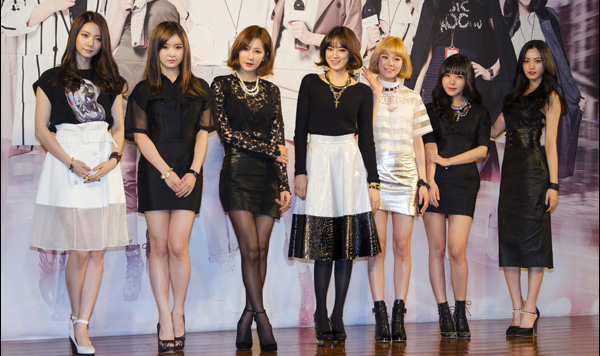
อาฟเตอร์สกูล

| name = อาฟเตอร์สกูล
| background = group_or_band
| image = After School in AfterSchool's Beauty Bible.jpg
| landscape = yes
| caption = อาฟเตอร์สกูลในเดือนมกราคม พ.ศ. 2557จากซ้ายไปขวา: กาอึน, อีย็อง, จ็องอา, จูย็อน, ลิซซี, เรนา, นานา
| origin = โซล เกาหลีใต้
| genre = เคป็อป
| years_active = – 2015 (พักกิจกรรม)
| label = เพลดิสเอนเตอร์เทนเมนต์
เอเว็กซ์กรุป
เอเว็กซ์กรุปไต้หวัน
| associated_acts = เอ.เอส. เรดแอนด์บลู
ออเรนจ์คาราเมล
เพลดิสเอนเตอร์เทนเมนต์|แฮปปีเพลดิส
*นานา (นักร้อง)|นานา
*ยู โซ-ย็อง|โซย็อง
*รีเบคก้า คิม|เบกาห์
*กาฮี
*อี จูยอน|จูย็อน
*คิม จ็องอา|จ็องอา
*ยูอี
*ลิซซี
*กาอึน
*เรนา (นักร้อง)|เรนา
*อีย็อง
อาฟเตอร์สกูล (; ) เป็นกลุ่มนักร้องหญิงของประเทศเกาหลีใต้ สังกัดค่ายเพลดิสเอนเตอร์เทนเมนต์ในปี ค.ศ. 2009 ที่มีระบบการรับสมาชิกเข้าและสำเร็จการศึกษา
อาฟเตอร์สกูลเปิดตัวอย่างเป็นทางการด้วยซิงเกิล "อา!" ในเดือนมกราคม ค.ศ. 2009 จากนั้นพวกเธอได้ปล่อยซิงเกิล "ดีวา" และ "บีคอสออฟยู (เพลงอาฟเตอร์สกูล)|บีคอสออฟยู" ในช่วงปลายปี ซึ่งกลายเป็นซิงเกิลยอดฮิตและประสบความสำเร็จเชิงพาณิชย์มากที่สุดของกลุ่มCite web|title=After School wins Mutizen on Inkigayo Because of You allkpop.com ซิงเกิลถัดมา "แบง (เพลงอาฟเตอร์สกูล)|แบง!", "เวอร์จิน (อัลบั้มอาฟเตอร์สกูล)|แชมพู" และ "แฟลชแบ็ก (เพลงอาฟเตอร์สกูล)|แฟลชแบ็ก" ประสบความสำเร็จบนชาร์ต รวมถึงได้รับความนิยมทั้งในและต่างประเทศCite web|title=After School achieves an all-kill on real time charts with "Flashback" allkpop.com ซิงเกิลที่หก "เฟิสต์เลิฟ (เพลงอาฟเตอร์สกูล)|เฟิสต์เลิฟ" ได้รับคำยกย่องในการเต้นแบบโพลแดนซ์จากนิตยสาร "บิลบอร์ด" ในปี ค.ศ. 2017 อาฟเตอร์สกูลอยู่อันดับที่ 5 จาก 10 ในรายชื่อ "เกิร์ลกรุ๊ปเคป็อปที่ยอดเยี่ยมที่สุดแห่งทศวรรษ"
ปัจจุบันกลุ่มมีสมาชิกเหลือเพียงคนเดียวคือ นานา (นักร้อง)|นานา
ปัจจุปันสมาชิกอาฟเตอร์สกูลโฟกัสกับงานกิจกรรมเดี่ยว
== ประวัติ ==
=== ก่อนเดบิวต์ ===
ก่อนจะมาเป็นอาฟเตอร์สกูลนั้น กาฮี เคยเป็นแดนเซอร์ให้กับศิลปินชื่อดังหลายคน เช่น โบอา DJ DOC Jinusean Lexy เซเว่น (นักร้องเกาหลี)|เซเว่น ฮวีซอง ฯลฯ ประมาณปี 2547 - 2548 ช่วงที่ยังเป็นแดนเซอร์อยู่กาฮีเคยคบกับ ปาร์ค ยูชอน นักร้องวง ทงบังชินกี ปัจจุบันนี้ทั้งคู่ได้เลิกรากันไปนานหลายปีแล้ว ในช่วงปี 2548 กาฮีเคยเป็นสมาชิกเกิร์ลกรุปวง S.Blush ออกดิจิตอลซิงเกิลในอเมริกาชื่อ It's My Life ซึ่งติดอันดับ 2 ใน Billboard Hot Dance Chart ปี 2551 กาฮี ได้มาร้องแร๊พให้กับ ซนดัมบิ ศิลปินในสังกัดเดียวกันในเพลง "Bad Boy" ขณะนั้นกาฮียังเป็นศิลปินฝึดหัดอยู่ ในขณะที่จองอาก็เคยเป็นแดนเซอร์ให้กับซนดัมบิในเพลง "Bad Boy" ส่วนจูยอนก็เคยแสดงมิวสิกวีดีโอให้กับ โทนี่ อัน ในเพลง "Yutzpracachia" ในปี 2549 และในปี 2550 จูยอนก็เคยร่วมแสดงภาพยนตร์เรื่อง My Tutor Friend 2 และเคยออกรายการ MBC “Introduce Stars’ Friends” Show ในฐานะเพื่อนสนิทของ ซนดัมบิ เมื่อปี 2551 ด้วย
หลังจากที่กาฮีออกจากวง S.Blush แล้ว เธอได้ติดต่อกับเพื่อนที่ เพลดิสเอนเตอร์เทนเมนท์ และได้วางโครงการร่วมกันที่จะก่อตั้งเกิร์ลกรุปวงใหม่ขึ้นมา โดยสมาชิกคนแรก(นอกเหนือจากกาฮี)คือเบคก้า ซึ่งเป็นเด็กฝึกหัดในตอนที่กาฮียังเป็นสมาชิกวง S.Blush อยู่ ตามด้วยจองอา จูยอน และโซยองเป็นคนสุดท้าย เพี่อที่จะเดบิวต์เป็นเกิร์ลกรุปที่มีสมาชิก 5 คน
อาฟเตอร์สกูลได้ปรากฏตัวอย่างไม่เป็นทางการครั้งแรกเมื่อวันที่ 29 ธันวาคม 2008 ในงาน SBS Song Festival โดยกาฮีและจองอานั้นได้ร่วมแสดงในเพลง "Play Girlz" ร่วมกับ ซนดัมบิ ส่วนโซยอง จูยอน และเบคก้า ก็ได้เป็นแดนเซอร์แบ็คอัพให้กับการแสดงซนดัมบิในงานนี้เช่นกัน
=== 2009: เดบิวต์, "New Schoolgirl", "Diva", "Because of You" และเริ่มมีชื่อเสียง ===
ในวันที่ 15 มกราคม 2009 เพลดิสเอนเตอร์เทนเมนท์ ต้นสังกัดได้ปล่อยตัวอย่างความยาว 30 วินาทีของซิงเกิลเดบิวต์ "AH!" ผ่านทาง Gom TV ซึ่งได้รับความสนใจอย่างมากและมีผู้เข้าชมในวันแรกมากกว่าหนึ่งแสนครั้ง ทำให้ค่ายตัดสินใจปล่อยซิงเกิลแรกคือ "AH!" พร้อมกับซิงเกิลอัลบั้มชุดแรก "New Schoolgirl" ออกมาในวันนั้นทันที อาฟเตอร์สกูลขึ้นแสดงสดครั้งแรกในวันที่ 17 มกราคม 2009 ในรายการมิวสิคคอร์ (Show! Music Core) ของสถานีโทรทัศน์บริษัทกระจายเสียงและแพร่ภาพมุนฮวา|เอ็มบีซี ซึ่งขณะนั้นมีสมาชิก 5 คนคือ กาฮี จองอา จูยอน โซยอง และเบคก้า
ไฟล์:After School DNF Festival.jpg|thumb|After School in July 2009
ในช่วงเดือนเมษายน ยูอี ได้เข้ามาเป็นสมาชิกใหม่ของวง ทำให้อาฟเตอร์สกูลมีสมาชิกทั้งหมด 6 คน พร้อมกับได้ปล่อยดิจิตอลซิงเกิลใหม่ "Diva" ในวันที่ 9 เมษายน 2009 และขึ้นแสดงครั้งแรกในรายการเอ็ม! เคาต์ดาวน์ (M!Countdown) ของช่องเอ็มเน็ตในวันเดียวกัน ซิงเกิลใหม่ "Diva" นี้ทำให้อาฟเตอร์สกูลได้รับรางวัลศิลปินหน้าใหม่ยอดเยี่ยมประจำเดือนเมษายน 2009 ของ Cyworld Digital Music Awards อีกด้วย
ในวันที่ 21 พฤษภาคม 2009 อาฟเตอร์สกูลได้ปล่อยดิจิตอลซิงเกิลใหม่ "Dream Girl" ซึ่งเป็นการนำเพลง "เลิฟแมชีน" (Love Machine) ของวงมอร์นิงมุซุเมะ เกิร์ลกรุปชื่อดังของญี่ปุ่นมาเรียบเรียงใหม่
ในเดือนมิถุนายน 2009 อาฟเตอร์สกูลและซนดัมบิ ได้รับเลือกให้แสดงเปิดคอนเสิร์ตของวงพุสซีแคตดอลส์ เกิร์ลกรุปชื่อดังของสหรัฐอเมริกา ในการมาทัวร์เอเชีย (Doll Domination Tour) ของพวกเธอ
ในวันที่ 16 กรกฎาคม 2009 อาฟเตอร์สกูลได้ปล่อยดิจิตอลซิงเกิลร่วมกับ ซนดัมบิ ในเพลง "Amoled" ซึ่งเป็นเพลงโปรโมทโทรศัพท์มือถือของซัมซุง
ในวันที่ 29 ตุลาคม 2009 ยูโซยอง ได้ลาออกจากวงไป โดยให้เหตุผลว่าเพื่อไปทำงานทางด้านการแสดง ภายหลังได้มีการเพิ่มสมาชิกใหม่อีก 2 คน คือ เรนะ และ นานะ ทำให้อาฟเตอร์สกูลมีสมาชิกทั้งหมด 7 คน
ในวันที่ 25 พฤศจิกายน 2009 อาฟเตอร์สกูลกลับมาอีกครั้งกับซิงเกิลอัลบั้มชุดที่สอง "Because Of You" ซึ่งประสบความสำเร็จเป็นอย่างมาก โดยชนะรางวัลจากรายการเพลงเป็นครั้งแรก จากรายการอินกิกาโย ของสถานีเอสบีเอส ได้รับรางวัล Mutizen awards จากการที่สามารถชนะรางวัลในรายการเพลงได้ถึง 3 ครั้ง และสามารถขึ้นอันดับ 1 บนชาร์ตเพลงได้ทุกชาร์ต (all-kill) ทั้งรายวันและรายสัปดาห์ รวมถึงยังได้อันดับ 1 จากการจัดอันดับเพลงประจำเดือนธันวาคม 2009 ด้วย (Gaon Monthly Singles Chart for December 2009) ส่งผลให้อาฟเตอร์สกูลเป็นที่รู้จักและได้รับความรักจากแฟนๆมากยิ่งขึ้น
=== 2010: "Bang!", ออเรนจ์ คาราเมล และ "Happy Pledis 1st Album" ===
อาฟเตอร์สกูลเริ่มต้นปี 2010 ด้วยการคว้ารางวัลศิลปินหน้าใหม่ยอดเยี่ยมจากการมอบรางวัลของ Billboard Japan Music Awards และ Seoul Music Awards นอกจากนี้ อาฟเตอร์สกูลยังได้จัดงานแฟนมีทติ้งกับแฟนๆเป็นครั้งแรกในวันที่ 27 กุมภาพันธ์ 2010
ในวันที่ 15 มีนาคม 2010 เว็บไซต์หลักของอาฟเตอร์สกูลได้มีการเปิดเผยภาพโปรโมทซิงเกิลอัลบั้มชุดที่สามเป็นครั้งแรก โดยในภาพนี้สิ่งที่ทุกฝ่ายให้การจับตามองคือ อาฟเตอร์สกูลไม่ได้ปรากฏตัวแค่ 7 คน แต่กลับมีสมาชิกเพิ่มเข้ามารวมเป็น 8 คนด้วยกัน สำหรับภาพแจ็คเก็ตของ 8 สาวอาฟเตอร์สกูล หนึ่งในสมาชิกใหม่ที่กำลังก้มหน้าก็ได้รับความสนใจจากแฟนๆเป็นอย่างมาก โดยเฉพาะกับภาพลักษณ์ที่เต็มเปี่ยมไปด้วยเสน่ห์แห่งความสง่างามก็ทำให้ทุกฝ่ายต่างจับตามองถึงการแปลงโฉมในครั้งนี้กับเวทีคัมแบ็คของพวกเธออย่างถ้วนหน้า จนในวันที่ 17 มีนาคม เพลดิสเอนเตอร์เทนเมนท์จึงได้เปิดเผยว่าสมาชิกใหม่ของอาฟเตอร์สกูลนั่นก็คือ ลิซซี่ และอาฟเตอร์สกูลก็จะคัมแบ็คด้วยซิงเกิลอัลบั้มชุดที่สาม "Bang!" ในวันที่ 25 มีนาคมนี้ โดยซิงเกิล "Bang!" นั้นสามารถทำยอดขายได้ 2,374,731 แผ่น และอยู่ในอันดับที่ 29 ของการจัดอันดับชาร์ตเพลงประจำปี 2010
ในวันที่ 7 มิถุนายน 2010 เพลดิสเอนเตอร์เทนเมนท์ ต้นสังกัดได้เปิดตัวยูนิตย่อยกลุ่มแรกของวงอาฟเตอร์สกูลที่มีชื่อว่า ออเรนจ์ คาราเมล ซึ่งมีสมาชิก 3 คน คือ เรนะ นานะ และลิซซี่ โดยออเรนจ์ คาราเมล นั้นเป็นวงที่มีคอนเซปต์น่ารัก ร่าเริง สดใส ซึ่งแตกต่างจากวงอาฟเตอร์สกูลที่มีคอนเซปต์แข็งแรง เซ็กซี่ และดุดันอย่างสิ้นเชิง
ในวันที่ 20 กรกฎาคม 2010 เพลดิสเอนเตอร์เทนเมนท์ ต้นสังกัดได้เตรียมออดิชั่นเพื่อค้นหาสมาชิกคนที่ 9 เข้ามาร่วมวงอาฟเตอร์สกูล ซึ่งการออดิชั่นจะเริ่มขึ้นในเดือนสิงหาคม
ในวันที่ 6 ธันวาคม 2010 อาฟเตอร์สกูล ได้ปล่อยซิงเกิลใหม่ "Happy Pledis 1st Album" ซึ่งเป็นส่วนหนึ่งของโปรเจกต์ "Happy Pledis" ที่ศิลปินของเพลดิสทุกคนจะมอบความสุขให้กับแฟนเพลงเป็นของขวัญส่งท้ายปี โดยรายได้บางส่วนจากการจำหน่ายซิงเกิลนี้ จะถูกนำไปบริจาคให้กับองค์กร "Save The Children" ซึ่งเป็นองค์กรการกุศลที่ช่วยเหลือเด็กๆด้วย อย่างไรก็ตาม เบคก้า ไม่ได้เข้าร่วมโปรโมทซิงเกิลนี้กลับสมาชิกคนอื่นๆ โดยต้นสังกัดเปิดเผยว่า "ตอนนี้เบคก้ากำลังอยู่ในระหว่างการพักผ่อนครับ" เขากล่าว "ตั้งแต่เธอเป็นเด็กฝึกหัด เบคก้า ยังไม่เคยเดินทางกลับบ้านไปที่ฮาวายเป็นเวลากว่า 3-4 ปีแล้วครับ ตอนนี้เธอเลยใช้เวลากลับไปผักผ่อน" เสริม "เนื่องจากเธอไปพักผ่อนอยู่ก่อนแล้ว การที่จะให้เธอเดินทางกลับมาแป๊ปนึงเพื่อถ่ายภาพนั้นก็ใช่เรื่อง ทำให้เราตัดสินใจไม่ได้รวมเธอเข้าไปในอัลบั้มนี้ครับ" กล่าวต่อ "อัลบั้มนี้เป็นผลงานอัลบั้มซีซั่นพิเศษ ที่อาฟเตอร์สกูลได้เตรียมเอาไว้เพื่อใช้เป็นเพลงในเทศกาลคริสต์มาสในฤดูหนาวนี้ครับ" เสริม "ส่วนด้านเบคก้าจะกลับมาร่วมกับเพื่อนๆของเธอในอัลบั้มเต็มของอาฟเตอร์สกูลที่จะวางจำหน่ายต้นปีหน้าครับ"
ในวันที่ 31 ธันวาคม 2010 เพลดิสเอนเตอร์เทนเมนท์ ได้เปิดตัวสมาชิกคนที่ 9 ของอาฟเตอร์สกูล อียอง (E-Young) ในงาน MBC "Music Festival"
=== 2011: กาฮีโซโล่, "Virgin", เบคก้าจบการศึกษา, เปิดตัวที่ญี่ปุ่น, "Red/Blue" และ "Happy Pledis 2011" ===
ในวันที่ 13 กุมภาพันธ์ 2011 เพลดิส ต้นสังกัดได้เปิดตัวยูนิตย่อยที่สองคือ Kahi ซึ่งเป็นผลงานเดี่ยวของกาฮีหัวหน้าวง มีผลงานเพลงรวม 4 เพลง ประกอบไปด้วย เพลงไตเติ้ล '돌아와 나쁜 너 (Come Back You Bad) ', 'One Love', 'Gift (선물) ' และ 'Roller Coaster' กาฮีเคยได้ทำหน้าที่เป็นผู้ประพันธ์เพลงอย่าง 'When I Fall' และ 'With U' ในซิงเกิล 'Because of You', 'Bang!' มาก่อนหน้านี้ การที่เธอได้กลับมาทำหน้าที่ประพันธ์เนื้อเพลงอีกครั้งให้กับเพลง 'Come Back You Bad' และ 'Roller Coaster'
ในวันที่ 16 กุมภาพันธ์ 2011 เพลดิส ได้เปิดตัวเว็บไซต์หลักของอาฟเตอร์สกูลที่ญี่ปุ่น และได้เซ็นสัญญากับบริษัท เอเว็กซ์กรุป|AVEX ต้นสังกัดของนะมิเอะ อะมุโระ นักร้องสาวชื่อดัง จากนั้นจึงได้เปิดตัวอาฟเตอร์สกูลที่ญี่ปุ่นในเพลง "Make it Happen" ของนะมิเอะ อะมุโระ โดยมีอาฟเตอร์สกูลร่วมร้องและแสดงมิวสิควิดีโอด้วย
ไฟล์:After School concert 2011 (2).jpg|thumb|After School in December 2011
ในวันที่ 31 มีนาคม 2011 ยูนิตย่อย ออเรนจ์ คาราเมล ได้เปิดตัวโปรเจกต์ "One of Asia" ตอนที่ 1 "Bangkok City" พร้อมเริ่มทำกิจกรรมในนาม "Chengzi Jiao Tang (橙子焦糖)" ซึ่งเป็นชื่อของออเรนจ์ คาราเมล ที่เขียนเป็นภาษาจีน พวกเธอจะได้เริ่มทำกิจกรรมโดยเป็นส่วนหนึ่งในโปรเจกต์ที่จะใช้ธีมของเมืองต่างๆทั่วเอเชีย โดยในตอนแรกนั้นเริ่มต้นพร้อมกับธีมของ "Bangkok City" ที่พวกเธอนั้นได้แปลงโฉมเป็นสาวฟังกี้สุดเซ็กซี่ เมื่อรวมกับเสน่ห์อันแสนน่ารักโดดเด่นของพวกเธอก่อนหน้านี้ กับอารมณ์ในแบบแฟนตาซีและทรงผมในแบบฟังกี้ก็ช่วยเผยเสน่ห์สุดเซ็กซี่ชวนให้น่าหลงใหลเป็นอย่างมาก ซิงเกิล "Bangkok City" นั้นมาพร้อมกับทำนองแบบหนักๆตามสไตล์ดนตรีฟังกี้คลับ ผสมผสานไปกับซาวน์อิเล็คทรอนิคส์ที่ให้สัมผัสในแบบอนาลอค นับเป็นผลงานเพลงแนวมิกซ์แอนด์แมทช์ที่ให้อารมณ์ซาวน์ในรูปแบบใหม่ๆ โดยเฉพาะกับเนื้อเพลงในท่อน "เขย่าดวงตาของชายคนหนึ่งสิบเอ็ดครั้งในหนึ่งวินาที / เรียกเธอมา kiss tonight" ก็ถือเป็นเนื้อเพลงฝีมือการประพันธ์โดย 'วอนแทยอน' ที่สามารถช่วยเพิ่มความสนใจจากชาวเกาหลีได้เป็นอย่างมาก แต่น่าเสียดายที่มุมของของเกาหลีมุ่งเน้นแต่เพียงเมืองหลวง ทำให้ขาดอรรถรสที่ชวนนึกถึงประเทศไทย
อาฟเตอร์สกูลนั้นเป็นเกิร์ลกรุปที่มีระบบการเปลี่ยนแปลงสมาชิกอย่างต่อเนื่องภายใต้รูปแบบการรับนักเรียนใหม่และจบการศึกษาเหมือนเกิร์ลกรุปของญี่ปุ่น โดยแบ่งเป็นสมาชิกออกเป็น รุ่นที่ 1 ประกอบไปด้วย กาฮี จองอา จูยอน เบคก้า, รุ่นที่ 2 ยูอี, รุ่นที่ 3 เรนะ นานะ ลิซซี่ และรุ่นที่ 4 อียอง
ในวันที่ 13 เมษายน 2011 เพลดิสเอนเตอร์เทนเมนท์ ได้ออกมาประกาศว่าอาฟเตอร์สกูลนั้นจะกลับมาพร้อมกับอัลบั้มเต็มชุดแรกภายในเดือนนี้ จากนั้นในวันที่ 18 เมษายน ภาพโปรโมทภาพแรกก็ได้ถูกปล่อยออกมา ซึ่งเป็นภาพของสมาชิกรุ่นที่ 4 อียอง โดยเป็นภาพที่เธอมัดผมทั้งสองข้างในชุดเดรสที่ชมพู ทำให้แฟนๆสัมผัสได้ถึงความงามในแบบฉบับของเด็กสาวได้เป็นอย่างดี ในวันที่ 19 เมษายน ได้ปล่อยภาพโปรโมทภาพที่ 2 ซึ่งเป็นภาพของสมาชิกรุ่นที่ 3 เรนะ นานะ ลิซซี่ และได้ปล่อยภาพโปรโมทภาพที่ 3 ซึ่งเป็นภาพของสมาชิกรุ่นที่ 2 ยูอี ในวันเดียวกัน ในวันที่ 20 เมษายน ภาพโปรโมทภาพสุดท้ายซึ่งเป็นภาพของสมาชิกรุ่นแรก กาฮี จองอา จูยอน และเบคก้า ก็ได้ถูกปล่อยออกมาพร้อมกับรายชื่อเพลงทั้งหมดในอัลบั้มรวมถึงเพลงที่จะใช้โปรโมทคือ "Shampoo" จากนั้นจึงได้ปล่อยมิวสิควิดีโอเพลง "Shampoo" ออกมาในวันที่ 27 เมษายน และได้วางจำหน่ายอัลบั้มเต็มชุดแรก "Virgin" ในวันที่ 29 เมษายน
ทีมงานได้ถูกถามถึงผลงานอัลบั้มเต็ม "Virgin" ของอาฟเตอร์สกูล ที่วางจำหน่ายในรอบ 1 ปีหลังจากอัลบั้ม "Bang!" โดยทีมงานกล่าวว่า "ทุกคนจะสามารถสัมผัสได้ถึงเสน่ห์ของ After School ที่จะเปลี่ยนแปลงไปจากลุคของสาวงามสุดมั่นในแบบเดิมๆ พวกเธอจะมาถ่ายทอดนิยามความงามในแบบ "Virgin" ผ่านผลงานอัลบั้มชุดนี้ครับ"
ในวันที่ 17 มิถุนายน 2011 เพลดิสเอนเตอร์เทนเมนท์ ต้นสังกัดของอาฟเตอร์สกูล ได้เปิดเผยว่า ในวันที่ 1 กรกฎาคมที่จะถึงนี้ อาฟเตอร์สกูลจะมีนักเรียนที่จบการศึกษารุ่นแรก ซึ่งอาฟเตอร์สกูลเป็นวงเกิร์ลกรุปที่ได้รับความสนใจมาตั้งแต่เดบิวท์ด้วยระบบสมาชิกที่มีเอกลักษณ์เฉพาะ คือการเข้าโรงเรียนโดยการเพิ่มสมาชิกใหม่ และการจบการศึกษาโดยการลาออกของสมาชิกวง โดยนักเรียนที่จะจบการศึกษาในครั้งนี้ก็คือ เบคก้า ซึ่งต้นสังกัดกล่าวว่า “หลังจากครุ่นคิดและปรึกษาหารือกับเพื่อนๆ ครอบครัว บริษัทมานาน เบคก้าก็ตัดสินใจโดยสรุปว่า เธอจะจบการศึกษาจากวงอาฟเตอร์สกูล และจะกลับไปฮาวายเพื่อทุ่มเทให้กับการเรียนออกแบบที่เธอใฝ่ฝัน” เสริม “ตอนนี้เราก็กำลังวางแผนเรื่องการถ่ายภาพจบการศึกษาของสมาชิกวงรวมกับเบคก้า ซึ่งอีกไม่นานก็จะมีการเปิดตัวผลงานจบการศึกษาของเบคก้า โดยเธอจะมาพบกับแฟนๆ ก่อนที่จะจบการศึกษาครับ” ส่วนเบคก้าก็ได้กล่าวฝากมาทางต้นสังกัดว่า “ตอนนี้ฉันกำลังเตรียมผลงานจบการศึกษาโดยรวมเอาประสบการณ์และช่วงเวลาที่มีความสุขตอนที่อยู่ด้วยกันมาจนกระทั่งถึงตอนนี้อยู่ค่ะ ต่อไป ถ้าทักษะการออกแบบของฉันเพิ่มขึ้น ฉันก็อยากจะออกแบบอัลบั้มของอาฟเตอร์สกูลให้เป็นของขวัญค่ะ” อนึ่ง เบคก้าจะจบการทำกิจกรรมร่วมกับวงอาฟเตอร์สกูลในผลงานจบการศึกษาที่เธอเป็นผู้แต่งเนื้อเพลงเอง ซึ่งเพลงนี้จะกล่าวถึงความรู้สึกของเธอในการทำกิจกรรมกับอาฟเตอร์สกูลตลอดระยะเวลาที่ผ่านมา
เพลงจบการศึกษาของเบคก้าคือเพลง "Take Me To The Place" ซึ่งเธอได้แต่งและขับร้องเอง
ในเดือนกรกฎาคม เพลดิสได้ออกมาประกาศถึงการคัมแบ็คครั้งที่ 2 ของปีนี้ ซึ่งการคัมแบ็คในครั้งนี้จะกลับมาในรูปแบบของยูนิตย่อย "A.S.RED" และ "A.S.BLUE" โดย "A.S.RED" นั้นมาพร้อมกับภาพลักษณ์ในแบบทรงพลังและบรรยากาศที่ชวนให้น่าติดตามในแบบฉบับของออริจินัลริตี้ของอาฟเตอร์สกูล ในขณะที่ "A.S.BLUE" นั้นมาในสไตล์แบบสาวใสบริสุทธิ์
"A.S.RED" ประกอบไปด้วยสมาชิกคือ กาฮี จองอา ยูอี และนานะ มีเพลงโปรโมทคือ "In The Night Sky" ส่วน "A.S.BLUE" ประกอบไปด้วยสมาชิกคือ จูยอน เรนะ ลิซซี่ และอียอง มีเพลงโปรโมทคือ "Wonder Boy" ฮันซองซู โปรดิวเซอร์ของเพลดิสเปิดเผยว่า "หลังจากที่ผ่านการพิจารณามาเป็นอย่างดีเราก็ได้ตัดสินใจวางจำหน่ายอัลบั้มของทั้งสองยูนิตพร้อมกัน โดยเฉพาะกับแนวเพลงและคอนเซ็ปต์ที่แตกต่างกันอย่างสิ้นเชิง ทำให้เราคาดหวังว่าทุกคนจะช่วยติดตามผลงานครั้งนี้ของพวกเธอให้มากๆด้วยครับ การที่เราแบ่งสมาชิกออกเป็นสองทีมทำให้พวกเธอได้แข่งขันกันเอง และนั่นทำให้พวกเธอทำงานด้วยความสนุกและเต็มที่กับมันมากๆ เหนือสิ่งอื่นใดคือการที่เราได้นำเสนอความงามของอาฟเตอร์สกูลออกเป็นสองรูปแบบมันทำให้เป็นอะไรที่มีความหมายมากๆ" เขากล่าว
ในวันที่ 17 สิงหาคม 2011 อาฟเตอร์สกูลได้เดบิวต์ที่ประเทศญี่ปุ่นอย่างเป็นทางการด้วยซิงเกิลแรก "Bang!" เวอร์ชันภาษาญี่ปุ่น โดยอยู่ในอันดับ 7 ของออริกอนชาร์ต
ในวันที่ 13 ตุลาคม 2011 ยูนิตย่อย ออเรนจ์ คาราเมล ได้คัมแบ็คโปรเจกต์ "One of Asia" ตอนที่ 2 "Shanghai Romance" โดยได้เลือกเมืองเซี่ยงไฮ้ของประเทศจีนเป็นธีมของการคัมแบ็คซิงเกิลในครั้งนี้
ในวันที่ 23 พฤศจิกายน 2011 อาฟเตอร์สคูลได้คัมแบ็คที่ประเทศญี่ปุ่นด้วยซิงเกิลที่สอง "Diva" เวอร์ชันภาษาญี่ปุ่น
ในวันที่ 1 ธันวาคม 2011 เพลดิสเอนเตอร์เทนเมนท์ ได้ปล่อยซิงเกิลใหม่ "Happy Pledis 2011" ซึ่งเป็นซิงเกิลที่ 2 ในโปรเจกต์ "Happy Pledis" โดยในคราวนี้ได้ ซนดัมบิ, อาฟเตอร์สกูล, ศิลปินฝึกหัดในค่าย รวมถึงบอยแบนด์กลุ่มใหม่ของเพลดิสที่มีกำหนดจะเดบิวต์ในปีหน้า มาร่วมกันโปรโมทในอัลบั้มนี้ ซึ่งรายได้ส่วนหนึ่งของอัลบั้มนี้จะถูกนำไปบริจาคให้กับองค์กรยูนิเซฟเพื่อช่วยเหลือเด็กๆต่อไป
ในวันที่ 17 ธันวาคม 2011 อาฟเตอร์สกูลได้ขึ้นแสดงในคอนเสิร์ต MTV EXIT ในกรุงพนมเปญ ประเทศกัมพูชา ร่วมกับวง เดอะคลิกไฟฟ์ วงดนตรีจากประเทศสหรัฐอเมริกา
=== 2012: "Playgirlz", "Lady Luck/Dilly Dally", กาฮีจบการศึกษา และ "Flashback" ===
อาฟเตอร์สกูลเริ่มต้นปี 2012 ด้วยการปล่อยซิงเกิลภาษาญี่ปุ่นชุดที่สาม "Rambling Girls/Because of You" ซึ่งเพลง "Rambling Girls" นั้นเป็นเพลงที่ได้แต่งขึ้นมาใหม่ ส่วนเพลง "Because of You" นั้นเป็นการนำเอาเพลงนี้ในเวอร์ชันภาษาเกาหลีมาทำใหม่เป็นเวอร์ชันภาษาญี่ปุ่น ซิงเกิลนี้ถูกปล่อยออกมาในวันที่ 25 มกราคม 2012 โดยสามารถขึ้นอันดับ 6 ของออริกอนชาร์ตรายวัน และอันดับ 7 ของออริกอนชาร์ตรายสัปดาห์ได้สำเร็จ ซิงเกิลนี้สามารถทำยอดขายไปได้มากกว่า 17,000 แผ่นในญี่ปุ่น
ในวันที่ 14 มีนาคม 2012 อาฟเตอร์สกูลได้ปล่อยอัลบั้มเต็มภาษาญี่ปุ่นชุดแรก "Playgirlz" ซึ่งนอกจากจะมีซิงเกิลที่ปล่อยออกมาทั้งสามซิงเกิลรวมอยู่ด้วยแล้ว ยังมีเพลงที่แต่งขึ้นมาใหม่ถึง 6 เพลง รวมไปถึงการนำเพลง "Shampoo" และเพลง "Shanghai Romance" ของออเรนจ์คาราเมล มาทำใหม่ในเวอร์ชันภาษาญี่ปุ่นรวมอยู่ด้วย อัลบั้มนี้สามารถขึ้นไปอยู่ที่อันดับ 6 ของออริกอนอัลบั้มชาร์ตรายวันได้สำเร็จ จากการทำยอดขายได้มากกว่า 11,000 แผ่นภายในวันแรกที่ถูกปล่อยออกมา และอยู่ในอันดับที่ 9 ของยอดดาวน์โหลดใน iTunes Japan
ไฟล์:After School Guess party02.jpg|thumb|left|220px|After School in July 2012
ในวันที่ 9 เมษายน 2012 เพลดิสเอนเตอร์เทนเมนท์ต้นสังกัดได้ออกมาประกาศให้ทราบถึงการเพิ่มสมาชิกใหม่ของอาฟเตอร์สกูล ซึ่งในวันต่อมาก็ได้มีการเปิดเผยว่าสมาชิกคนดังกล่าวนั้นก็คือ กาอึน ซึ่งเป็นสมาชิกรุ่นที่ 5 ของอาฟเตอร์สกูล และจะเข้าร่วมในซิงเกิลอัลบั้มชุดที่ 5 ที่จะปล่อยออกมาในวันที่ 21 มิถุนายนที่จะถึงนี้
อาฟเตอร์สกูลเริ่มการทัวร์คอนเสิร์ตในญี่ปุ่นครั้งแรกเมื่อวันที่ 27 เมษายน 2012 โดยใช้ชื่อว่า "AFTERSCHOOL 1st Japan Tour -PLAYGIRLZ-" โดยเริ่มที่กรุงโตเกียว ในวันที่ 27 เมษายน, นะโงะยะ ในวันที่ 28 เมษายน, โอซะกะ ในวันที่ 30 เมษายน และปิดท้ายที่โตเกียวอีกครั้ง ในวันที่ 17 มิถุนายน ที่ Tokyo Dome City Hall
ในวันที่ 23 เมษายน 2012 ทางเอเว็กซ์ แทรกซ์ ต้นสังกัดที่ญี่ปุ่นได้ออกมาประกาศถึงเรื่องของการปล่อยซิงเกิลภาษาญี่ปุ่นชุดที่ 4 "Lady Luck/Dilly Dally" ซึ่งมีกำหนดการจะปล่อยในวันที่ 13 มิถุนายน 2012 โดยหลังจากที่ได้ปล่อยออกมานั้น ซิงเกิลนี้ก็สามารถขึ้นอันดับ 3 ของออริกอนชาร์ตรายวันได้สำเร็จ และสามารถทำยอดขายได้มากกว่า 17,000 แผ่นในญี่ปุ่นตลอดทั้งปี 2012
ในวันที่ 5 มิถุนายน 2012 ทางเพลดิสต้นสังกัดได้ออกมายืนยันถึงการจบการศึกษาหัวหน้าวงกาฮี ซึ่งเป็นการจบการศึกษาเป็นคนที่ 3 ของวงอาฟเตอร์สกูล ทั้งนี้กาฮีจะทำกิจกรรมในฐานะอาฟเตอร์สกูลไปจนถึงเดือนกันยายน และจะออกจากวงเพื่อเตรียมตัวสู่การเป็นศิลปินเดี่ยวต่อไป
ในวันที่ 11 มิถุนายน 2012 รูปภาพโปรโมทสำหรับการคัมแบ็คซิงเกิลอัลบั้มชุดที่ 5 ได้ถูกปล่อยออกมาเป็นครั้งแรก ซึ่งเป็นรูปรวมสมาชิกทั้ง 8 คนรวมไปถึงสมาชิกใหม่อย่างกาอึนด้วย ต่อมาจึงได้เปิดเผยรายชื่อเพลงทั้งหมดในอัลบั้ม รวมถึงชื่อของซิงเกิลอัลบั้มชุดนี้นั่นก็คือ "Flashback" ซึ่งจะเป็นชื่อเดียวกันกับเพลงที่จะใช้โปรโมทในครั้งนี้ ในวันต่อมา ภาพโปรโมทภาพที่ 2 ได้ถูกปล่อยออกมา ซึ่งเป็นภาพเดี่ยวของลิซซี่ จากนั้นภาพเดี่ยวของสมาชิกทุกคนจึงได้ทยอยปล่อยออกมา จากลิซซี่ต่อด้วยยูอี, จองอา, นานะ, เรนะ, จูยอน, อียอง และปิดท้ายด้วยกาอึน
ในวันที่ 16 มิถุนายน 2012 ตัวอย่างมิวสิควิดีโอเพลง "Flashback" ได้ถูกปล่อยออกมาเป็นครั้งแรก ซึ่งหลังจากถูกปล่อยออกมาก็มียอดการเข้าชมมากกว่า 100,000 ครั้งภายใน 24 ชั่วโมง จากนั้นมิวสิกวิดีโอฉบับเต็มจึงได้ถูกปล่อยตามมาในเที่ยงคืนของวันที่ 20 มิถุนายน ซึ่งหลังจากปล่อยออกมาก็สามารถขึ้นสู่อันดับ 1 ของชาร์ตเพลงได้ทุกชาร์ต ซึ่งนับเป็นกระแสการตอบรับที่ดีมากหลังจากไม่มีผลงานในเกาหลีมาเป็นระยะเวลาเกือบ 1 ปีเต็ม
=== 2013: "First Love" และ "Heaven" ===
อาฟเตอร์สกูลได้จัดแฟนมีตติ้งขึ้นที่ประเทศไทย ในวันที่ 23 กุมภาพันธ์ 2013 และที่ประเทศไต้หวัน ในวันที่ 30 มีนาคม 2013
ไฟล์:After School fan meeting 2013-6-16.jpg|thumb|After School at a fan meeting in 2013
ในวันที่ 27 มีนาคม 2013 อาฟเตอร์สคูลได้ทำการปล่อยอัลบั้ม "The Best of AFTERSCHOOL" ซึ่งเป็นอัลบั้มรวมเพลงที่ได้รับความนิยมของอาฟเตอร์สคูลตั้งแต่เดบิวต์ พร้อมๆกับได้ปล่อยดีวีดีบันทึกการแสดง "AFTERSCHOOL First Japan Tour 2012 -PLAYGIRLZ-" ซึ่งเป็นดีวีดีบันทึกการแสดงคอนเสิร์ตในญี่ปุ่นของพวกเธอด้วย
ในวันที่ 13 มิถุนายน 2013 อาฟเตอร์สกูลได้ปล่อยซิงเกิลอัลบั้มชุดที่ 6 "First Love" ซึ่งมีเพลงโปรโมทที่ใช้ชื่อเดียวกัน ซิงเกิลชุดนี้เป็นการกลับมาร่วมงานกันอีกครั้งของอาฟเตอร์สกูลกับโปรดิวเซอร์ Brave Brothers หลังจากที่เคยได้ร่วมงานกันในซิงเกิล "Because of You" เมื่อปี 2009 ในการกลับมาครั้งนี้สมาชิกได้มีการปรับเปลี่ยนลุคส์และภาพลักษณ์ที่มีเสน่ห์ของพวกเธอเข้าไปโดยการเต้น Pole Dance ทื่แสนหรู พวกเธอฝึกฝนกันนานเป็นระยะเวลา 6 เดือน โดยมีผู้บาดเจ็บคือ ลิซซี่ ที่ได้รับบาดเจ็บบริเวณเท้าและขา และเรนะที่ได้รับบาดเจ็บที่บริเวณแขนและข้อมือ
ในวันที่ 2 ตุลาคม 2013 อาฟเตอร์สกูลได้ออกผลงานซิงเกิลภาษาญี่ปุ่นชุดที่ 5 "Heaven" ซึ่งเปิดตัวที่อันดับ 6 บนออริกอนชาร์ต และทำยอดขายได้มากกว่า 18,000+ ก็อปปี้ในสัปดาห์แรกที่ปล่อยซิงเกิลออกมา
ในวันที่ 15 ธันวาคม 2013 ได้มีการปล่อยทีเซอร์มิวสิควิดีโอซิงเกิลภาษาญี่ปุ่นชุดที่ 6 ของอาฟเตอร์สคูล "Shh" ต่อมาในวันที่ 17 ธันวาคม ทางสถานีโทรทัศน์ช่อง MTV Japan ได้ออกอากาศมิวสิควิดีโอเพลงนี้เป็นครั้งแรก ก่อนที่ทางช่องหลักของ Avex Trax ในเว็บไซต์ยูทูปจะปล่อยมิวสิควิดีโออย่างเป็นทางการในอีก 2 วันถัดมา
=== 2014: "Shh", "Dress to Kill", เรนะโซโล่ และ จูยอนจบการศึกษา ===
ในวันที่ 29 มกราคม 2014 อาฟเตอร์สกูลได้วางจำหน่ายซิงเกิลอัลบั้มภาษาญี่ปุ่นชุดที่ 6 "Shh" หลังจากที่ได้ทำการปล่อยมิวสิควิดีโอไปแล้วเมื่อช่วงปลายปีที่ผ่านมา โดยซิงเกิลนี้เปิดตัวที่อันดับ 7 บนออริกอนชาร์ต และทำยอดขายได้มากกว่า 16,000+ ก็อปปี้ในสัปดาห์แรกที่ปล่อยซิงเกิลออกมา
ในวันที่ 20 กุมภาพันธ์ 2014 อาฟเตอร์สกูลได้ปล่อยซิงเกิล "Week" ซึ่งเป็นซิงเกิลในโปรเจกต์พิเศษเฉลิมฉลองครบรอบ 10 ปีของ Brave Brothers ซึ่งนี้ทำให้อาฟเตอร์สกูลได้กลับมาทำงานร่วมกับ Brave Brothers อีกครั้ง
ในวันที่ 19 มีนาคม 2014 อาฟเตอร์สกูลได้ทำการปล่อยอัลบั้มเต็มภาษาญี่ปุ่นชุดที่ 2 "Dress to Kill" ซึ่งได้ปล่อยออกมาถึง 3 เวอร์ชันด้วยกัน
ในวันที่ 28 กันยายน 2014 เพลดิสเอนเตอร์เทนเมนท์ ได้ประกาศว่าเรนะหนึ่งในสมาชิกของอาฟเตอร์สกูลจะทำการปล่อยผลงานเดี่ยวชุดแรกที่ใช้ชื่อว่า "Reset" โดยมีเพลงโปรโมทอย่าง 'You End, And Me' ที่ได้นักร้องฮิปฮอป คันโตะ จากวงทรอย (Troy) มาร่วมร้องในซิงเกิลนี้ด้วย
อาฟเตอร์สกูลเริ่มต้นการทัวร์คอนเสิร์ตในประเทศญี่ปุ่นครั้งที่ 2 ในวันที่ 21 พฤศจิกายน 2014 โดยใช้ชื่อว่า "Dress to SHINE" ที่กรุงโตเกียว และสิ้นสุดในวันที่ 24 พฤศจิกายน 2014 ที่กรุงโอซะกะ
ในวันที่ 31 ธันวาคม 2014 เพลดิสเอนเตอร์เทนเมนท์ต้นสังกัดของอาฟเตอร์สกูลได้ออกมาแถลงว่า จูยอนนั้นได้หมดสัญญากับทางต้นสังกัดแล้ว และเธอตัดสินใจที่จะไม่ต่อสัญญา ทำให้เธอเป็นสมาชิกคนที่ 4 ที่จบการศึกษาจากวงอาฟเตอร์สกูล อนึ่ง จูยอนนั้นได้เขียนจดหมายถึงแฟนๆบอกถึงเหตุผลของการจบการศึกษาในครั้งนี้ นั่นเพราะเธอต้องการที่จะผันตัวไปเป็นนักแสดง
=== 2015 : อัลบั้มภาษาญี่ปุ่น Best===
ในวันที่ 23 มกราคม 2015 ลิซซี่ หนึ่งในสมาชิกอาฟเตอร์สกูล ได้ปล่อยผลงานเดี่ยวซิงเกิลชุดแรก "Not An Easy Girl" (쉬운 여자 아니에요) ซึ่งเป็นเพลงในรูปแบบทร็อต (เพลงลูกทุ่งของเกาหลี)
ในวันที่ 9 กุมภาพันธ์ 2015 อาฟเตอร์สกูลได้ปล่อยซิงเกิลภาษาญี่ปุ่น "Shine" เพื่อเป็นซิงเกิลโปรโมทสำหรับอัลบั้ม "Best" ซึ่งเป็นอัลบั้มรวมเพลงภาษาญี่ปุ่นที่ได้รับความนิยมของอาฟเตอร์สกูล ที่จะวางขายในวันที่ 18 มีนาคม 2015
=== 2016 : สมาชิกแยกย้ายทำงานเดี่ยว ===
=== 2017 : ยูอีจบการศึกษา===
เมื่อวันที่ 12 พฤษภาคมที่ผ่านมา แหล่งข่าวจาก Pledis Entertainment กล่าวว่า “ปัจจุบันเรากำลังพูดคุยเกี่ยวกับเรื่องการต่อสัญญาใหม่กับเธออยู่” แหล่งข่าวจากสื่อก่อนหน้าบอกว่า ยูอี จะรับงานอิสระและอาจจะออกจากบริษัท หลังจากที่สัญญาสิ้นสุดลงในเดือนพฤษภาคม ยูอี เป็นสมาชิกของ After School ตั้งแต่ปีพ. ศ. 2009 และได้รับบทละครหลายเรื่องเช่น “High Society”, “Marriage Contract” และ “Night Light”
=== 2018 : ลิซซี่ จบการศึกษา, PRODUCE48 ===
* ลิซซี่ ได้หมดสัญญาและเลือกไม่ต่อสัญญากับ Pledis
* กาอึน เข้าร่วม PRODUCE48 ตอนที่ 12 กาอึนได้อันดับ 14 โดนโกงผลการโหวต(อันดับจริงอันดับ5)คัดออกจากรายการและไม่สามรถเป็นสมาชิกวงเกิร์ลกรุ๊ป ไอซ์วัน ได้
=== 2019 : กาอึนจบการศึกษา ===
ในวันที่ 4 เดือน กรกฎาคม ปี 2019 กาอึน ได้หมดสัญญาและพิจารณาว่าจะไม่ต่อสัญญาใหม่กับ Pledis และ สัญญาของกาอึนกับสังกัดจะสิ้นสุดลงในวันที่ 6 กรกฎาคม 2019
=== 2020 : อีย็องจบการศึกษา ===
อีย็อง จะไม่ต่อสัญญาใหม่กับ Pledis
== สมาชิก ==
อาฟเตอร์สกูลมีระบบการเข้าเรียนและสำเร็จการศึกษาที่หมุนเวียน
===สมาชิกปัจจุบัน===
*นานา (นักร้อง)|นานา
=== อดีตสมาชิก ===
*ยู โซ-ย็อง|โซย็อง 2009
*รีเบคก้า คิม|เบคก้า 2009 - 2011
*กาฮี 2009 - 2012
*อี จูยอน|จูย็อน 2009 - 2015
*คิม จ็องอา|จ็องอา 2009 - 2016
*ยูอี 2009 - 2017
*ลิซซี 2010 - 2018
*กาอึน 2012 - 2019
*เรนา (นักร้อง)|เรนา 2009 - 2019
*อีย็อง 2011 - 2020
== ผลงานเพลง ==
;อัลบั้มเกาหลี
* "เวอร์จิน (อัลบั้มอาฟเตอร์สกูล)|เวอร์จิน" (2011)
;อัลบั้มญี่ปุ่น
* "เพลย์เกิร์ล (อัลบั้มอาฟเตอร์สกูล)|เพลย์เกิร์ล" (2012)
* "เดรสทูคิล (อัลบั้มอาฟเตอร์สกูล)|เดรสทูคิล" (2014)
==ทัวร์==
=== คอนเสิร์ตของตัวเอง ===
*2012: "อาฟเตอร์สกูลเฟิสต์เจแปนทัวร์ "เพลย์เกิร์ล""
*2014: "อาฟเตอร์สกูลเซเคินด์เจแปนทัวร์ "เดรสทูชายน์""
=== คอนเสิร์ตร่วมกับศิลปินอื่น ===
*2009: "ดอลล์โดมีเนชันทัวร์"
== รางวัลและการเสนอชื่อ ==
== อ้างอิง ==
==แหล่งข้อมูลอื่น==
*
*
หมวดหมู่:กลุ่มดนตรีแดนซ์สัญชาติเกาหลีใต้
หมวดหมู่:กลุ่มดนตรีที่ก่อตั้งในปี พ.ศ. 2552
หมวดหมู่:กลุ่มดนตรีเคป็อป
หมวดหมู่:เกิร์ลกรุปเกาหลีใต้
หมวดหมู่:กลุ่มดนตรีจากโซล
หมวดหมู่:ศิลปินสังกัดเพลดิสเอนเตอร์เทนเมนต์